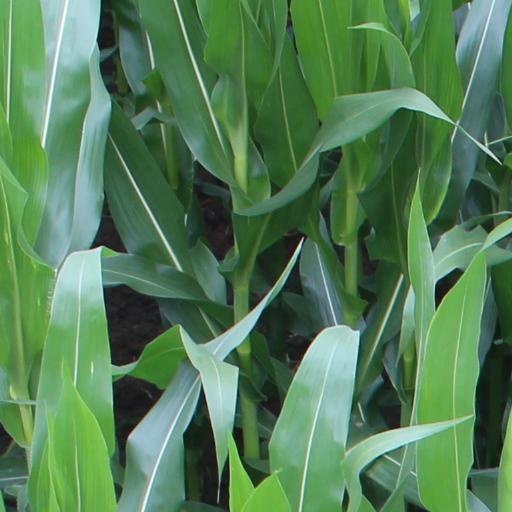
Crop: maize; corn